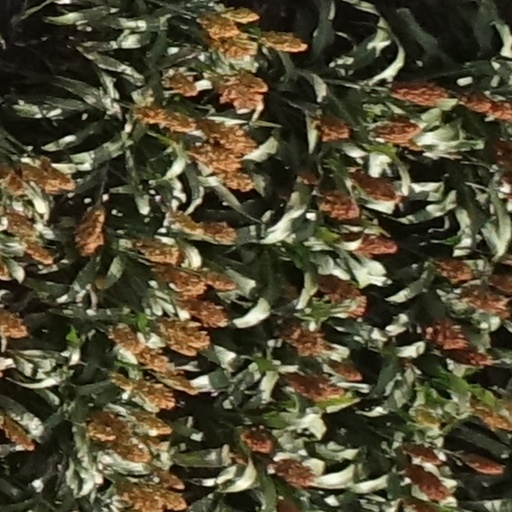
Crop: sorghum